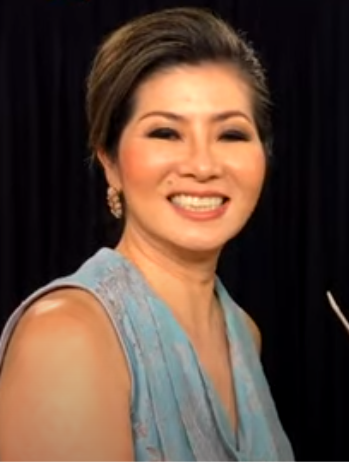
เทเรซ่า ชัยวิสุทธิ์

| name = เทเรซ่า ยุพเยาว์ ชัยวิสุทธิ์
| image = Teresa Chaivisut.png
| caption = เทเรซ่า ชัยวิสุทธิ์ในปีพ.ศ. 2564
| image_size = 250px
| birth_name = ยุพเยาว์ ชัยวิสุทธิ์
| birth_place = กรุงเทพมหานคร, ประเทศไทย
| known_for = มิสแกรนด์อินเตอร์เนชันแนล
| occupation = นักธุรกิจ
| years_active = 2556–ปัจจุบันcite web|title="มิสแกรนด์อินเตอร์เนชั่นแนล 2022 "แบรนด์แรกของคนไทย ณวัฒน์ ปั้นมากับมือ|date=26 October 2022|language=th|publisher=|website=bangkokbiznews.com
เทเรซ่า ยุพเยาว์ ชัยวิสุทธิ์ เป็นนักธุรกิจชาวไทย ปัจจุบันเป็นรองประธานกองประกวดมิสแกรนด์อินเตอร์เนชันแนล โดยดำรงตำแหน่งตั้งแต่การจัดประกวดครั้งแรก เธอมีส่วนสำคัญรับผิดชอบทางด้านความสัมพันธ์ระหว่างประเทศกับองค์กรมิสแกรนด์อินเตอร์เนชันแนล อาทิ แฟรนไชส์|การบริหารลิขสิทธิ์ระดับประเทศ ตลอดจนการดูแลรายชื่อผู้ครองตำแหน่งมิสแกรนด์อินเตอร์เนชันแนล|ผู้ครองตำแหน่งมิสแกรนด์อินเตอร์เนชันแนลในระหว่างที่ดำรงตำแหน่ง
นอกจากบทบาทกับมิสแกรนด์อินเตอร์เนชันแนล เธอยังเป็นกรรมการผู้จัดการ REPS Unlimited บริษัทนำเที่ยวที่มีสำนักงานใหญ่ตั้งอยู่ในดึสเซิลดอร์ฟ
==ชีวิตในช่วงต้น==
เทเรซ่า ชัยวิสุทธิ์ สำเร็จการศึกษาระดับมัธยมศึกษาจากโรงเรียนเซนต์โยเซฟคอนเวนต์ และปริญญาบริหารธุรกิจสาขาการเงินจากมหาวิทยาลัยอาร์มสตรองเบิร์กลีย์
==อ้างอิง==
==แหล่งข้อมูลอื่น==
*
*
หมวดหมู่:บุคคลจากกรุงเทพมหานคร
หมวดหมู่:บุคคลจากโรงเรียนเซนต์โยเซฟคอนเวนต์
หมวดหมู่:นักธุรกิจชาวไทย
หมวดหมู่:มิสแกรนด์อินเตอร์เนชันแนล